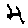
Label: 4